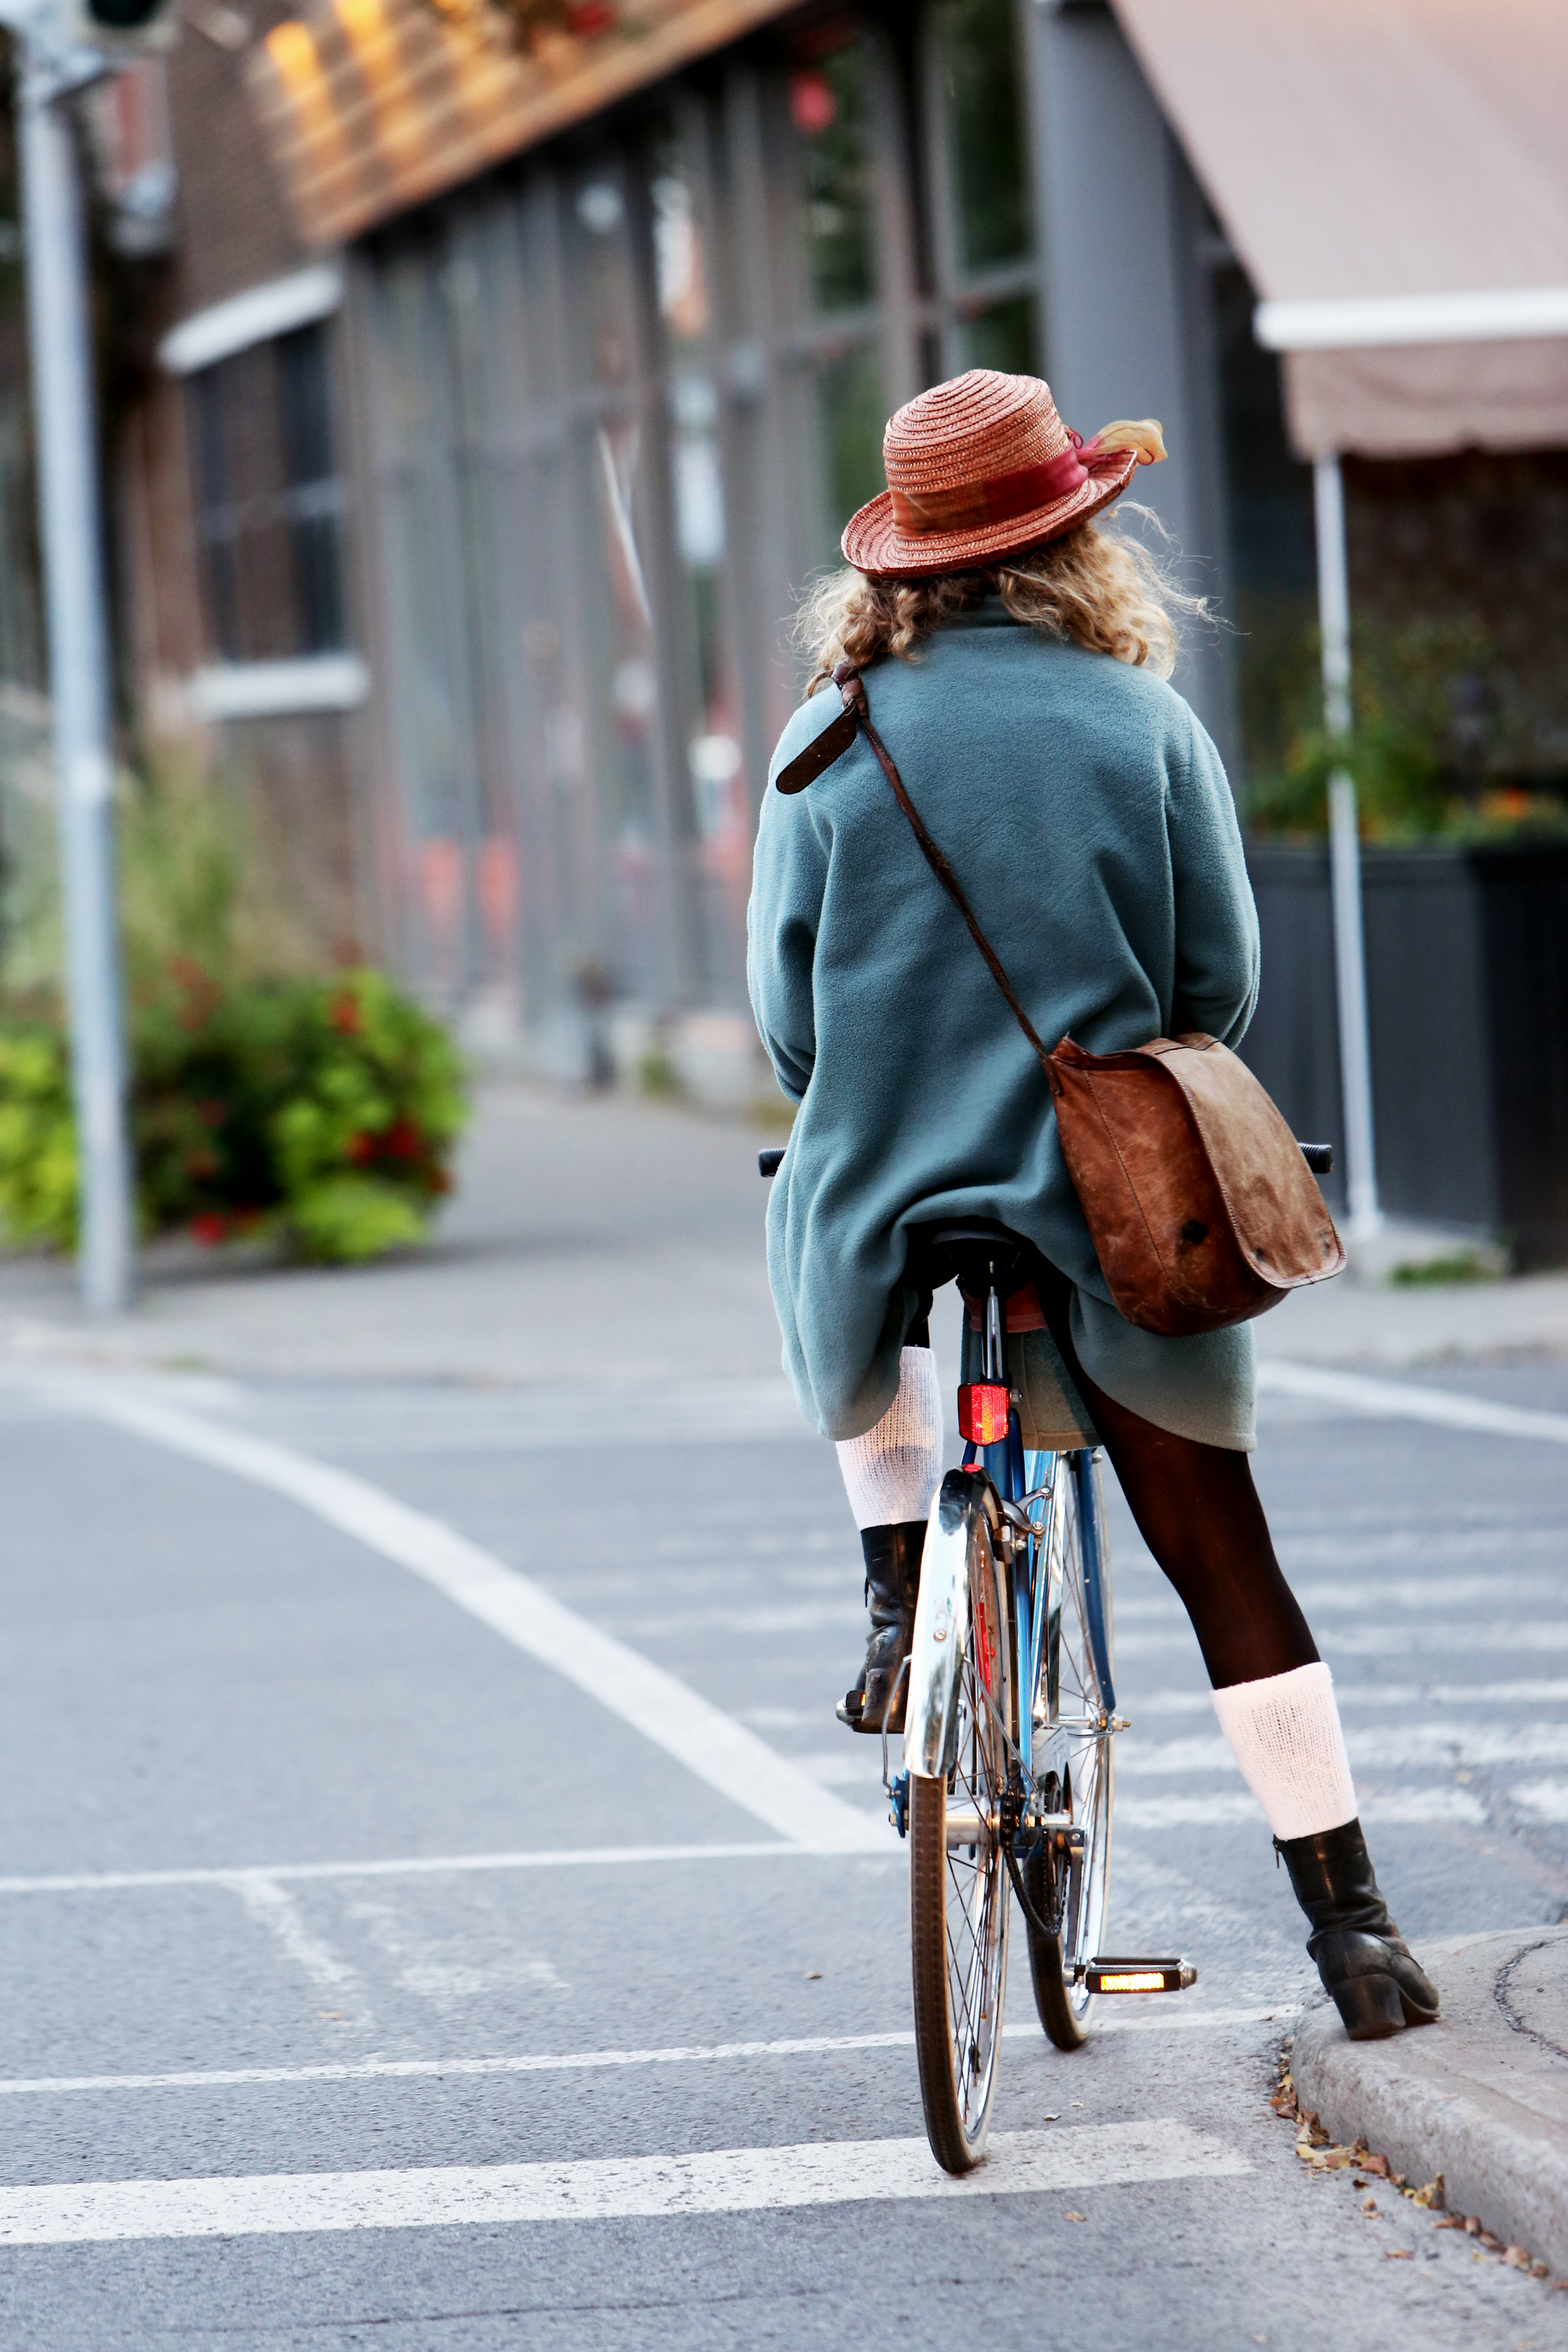
person, woman, road, street, bicycle, bike, female, cyclist, spring, vehicle, clothing, cycling, infrastructure, footwear, endurance sports